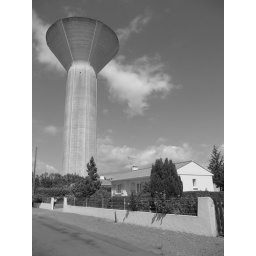
french water tower in countryside next to a house